Art pop

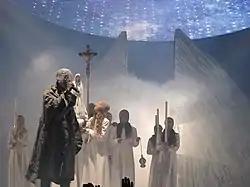
West's Yeezus Tour was described by "Forbes" as "the current mass cultural phenomenon best described as 'artpop.'"

According to Barry Walters of NPR, 1990s rap group P.M. Dawn developed a style of "kaleidoscopic art-pop" that was initially dismissed by hip hop fans as "too soft, ruminative and far-ranging" but would eventually pave the way for the work of artists like Drake and Kanye West. In 2013, "Spin" noted a "new art-pop era" in contemporary music, led by West, in which musicians draw on visual art as a signifier of wealth and extravagance as well as creative exploration. "Fact" labels West's 2008 album "808s & Heartbreak" as an "art-pop masterpiece" which would have a substantive influence on subsequent hip hop music, broadening the style beyond its contemporary emphasis on self-aggrandizement and bravado. "The New York Times" Jon Caramanica described West's "thought-provoking and grand-scaled" works as having "widened [hip hop]'s gates, whether for middle-class values or high-fashion and high-art dreams."